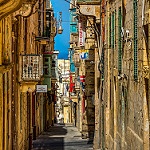
Scene: Outdoor